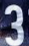
Number: 3